European and American voyages of scientific exploration

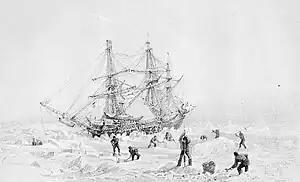
"Terror" in the Arctic

The second voyage of "L'Astrolabe", this time accompanied by "La Zélée", sailed on 7 September 1837 and at the end of November, the ships reached the Strait of Magellan. Dumont thought there was sufficient time to explore the strait for three weeks, taking into account the precise maps drawn by Phillip Parker King between 1826 and 1830, before heading south again but two weeks after seeing their first iceberg, the ships were encased in pack ice for a while. After reaching the South Orkney Islands, the expedition headed directly to the South Shetland Islands and the Bransfield Strait. Then located some land which was named "Terre de Louis-Philippe" (now called Graham Land), the Joinville Island group and "Rosamel Island" (now called Andersson Island). In poor shape the two ships headed for Talcahuano in Chile. Turning south they led for the first time some experiments to determine the approximate position of the South Magnetic Pole, discovered the Terre Adélie on 20 January 1840, and landed two days later on an islet of the Géologie Archipelago 4 km from the mainland to take mineral and animal samples.